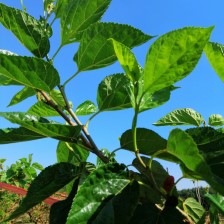
Variety: BlackOodTurkey